Felipe Diricksen

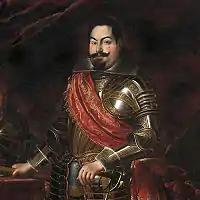
"Portrait of Gómez Suárez de Figueroa, 3rd Duke of Feria" (detail) by Felipe Diricksen, Casa Ducal de Medinaceli, 1635

Felipe Diricksen, also Diriksen or Deriksen, (1590-1679), was a Spanish Baroque painter primarily of portraits and religious paintings, and a member of a family of Flemish painters.